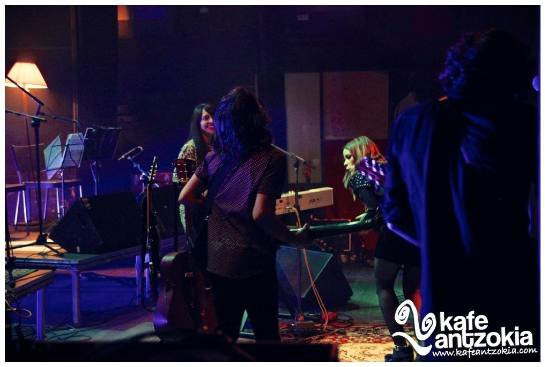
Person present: No